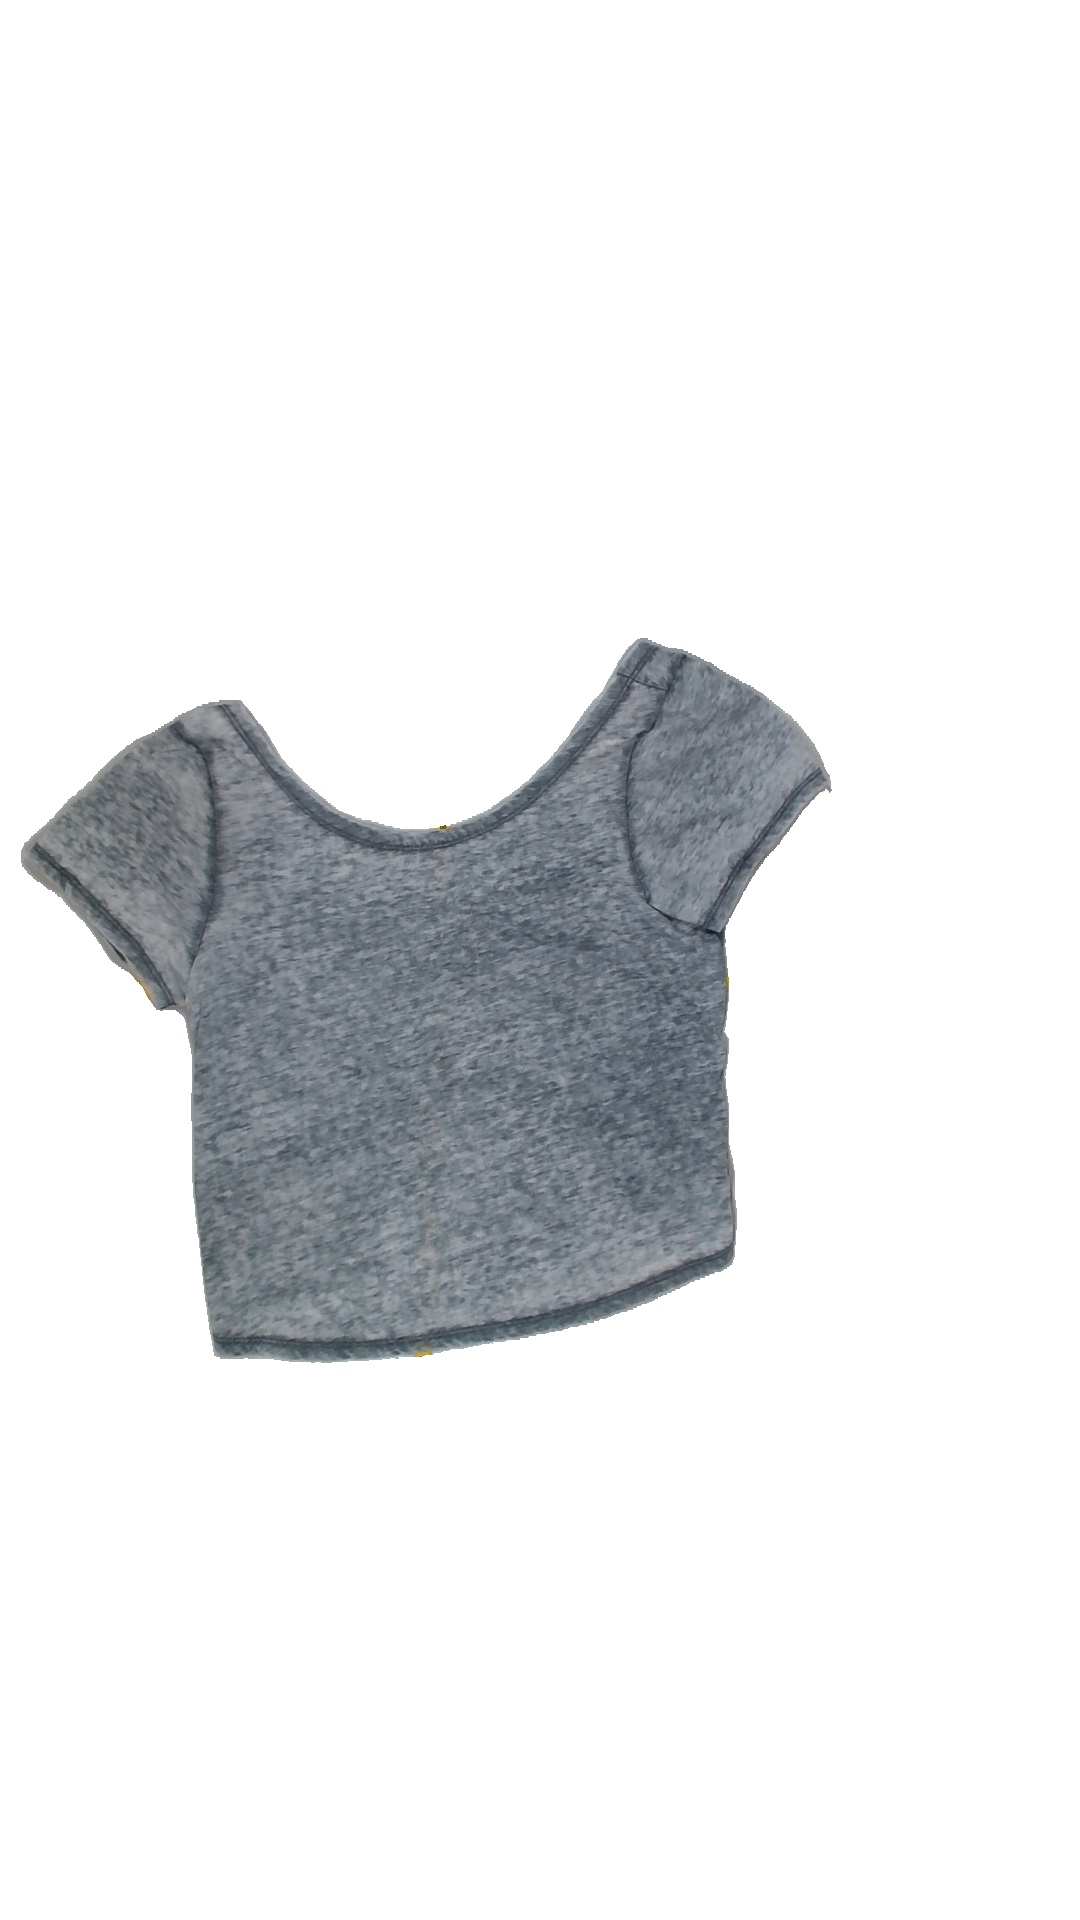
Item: T-shirt (Ladies)
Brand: Not Applicable
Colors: Grey
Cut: C-collar, Regular, Cropped
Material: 82%polyester 18%cotton
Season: All
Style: No trend
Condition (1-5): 4
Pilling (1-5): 4
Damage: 0
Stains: No
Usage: Export
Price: <50